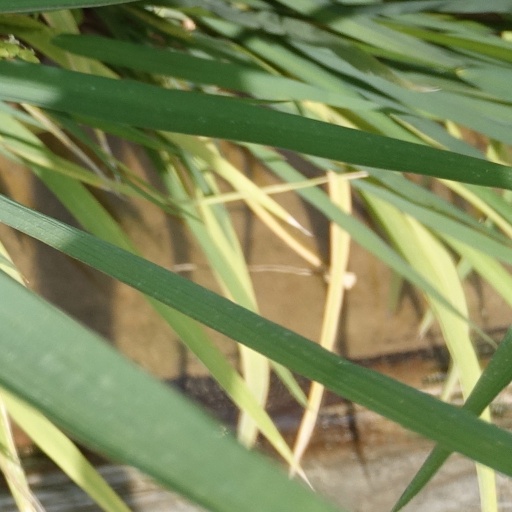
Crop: rice